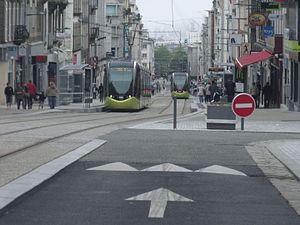
Le tramway de Brest, actuellement composé d'une seule ligne exploitée par RD Brest, fait partie du réseau Bibus. Il a été mis en service en 2012, marquant le retour de ce mode de transport dans la cité du Ponant après 68 ans d'absence.